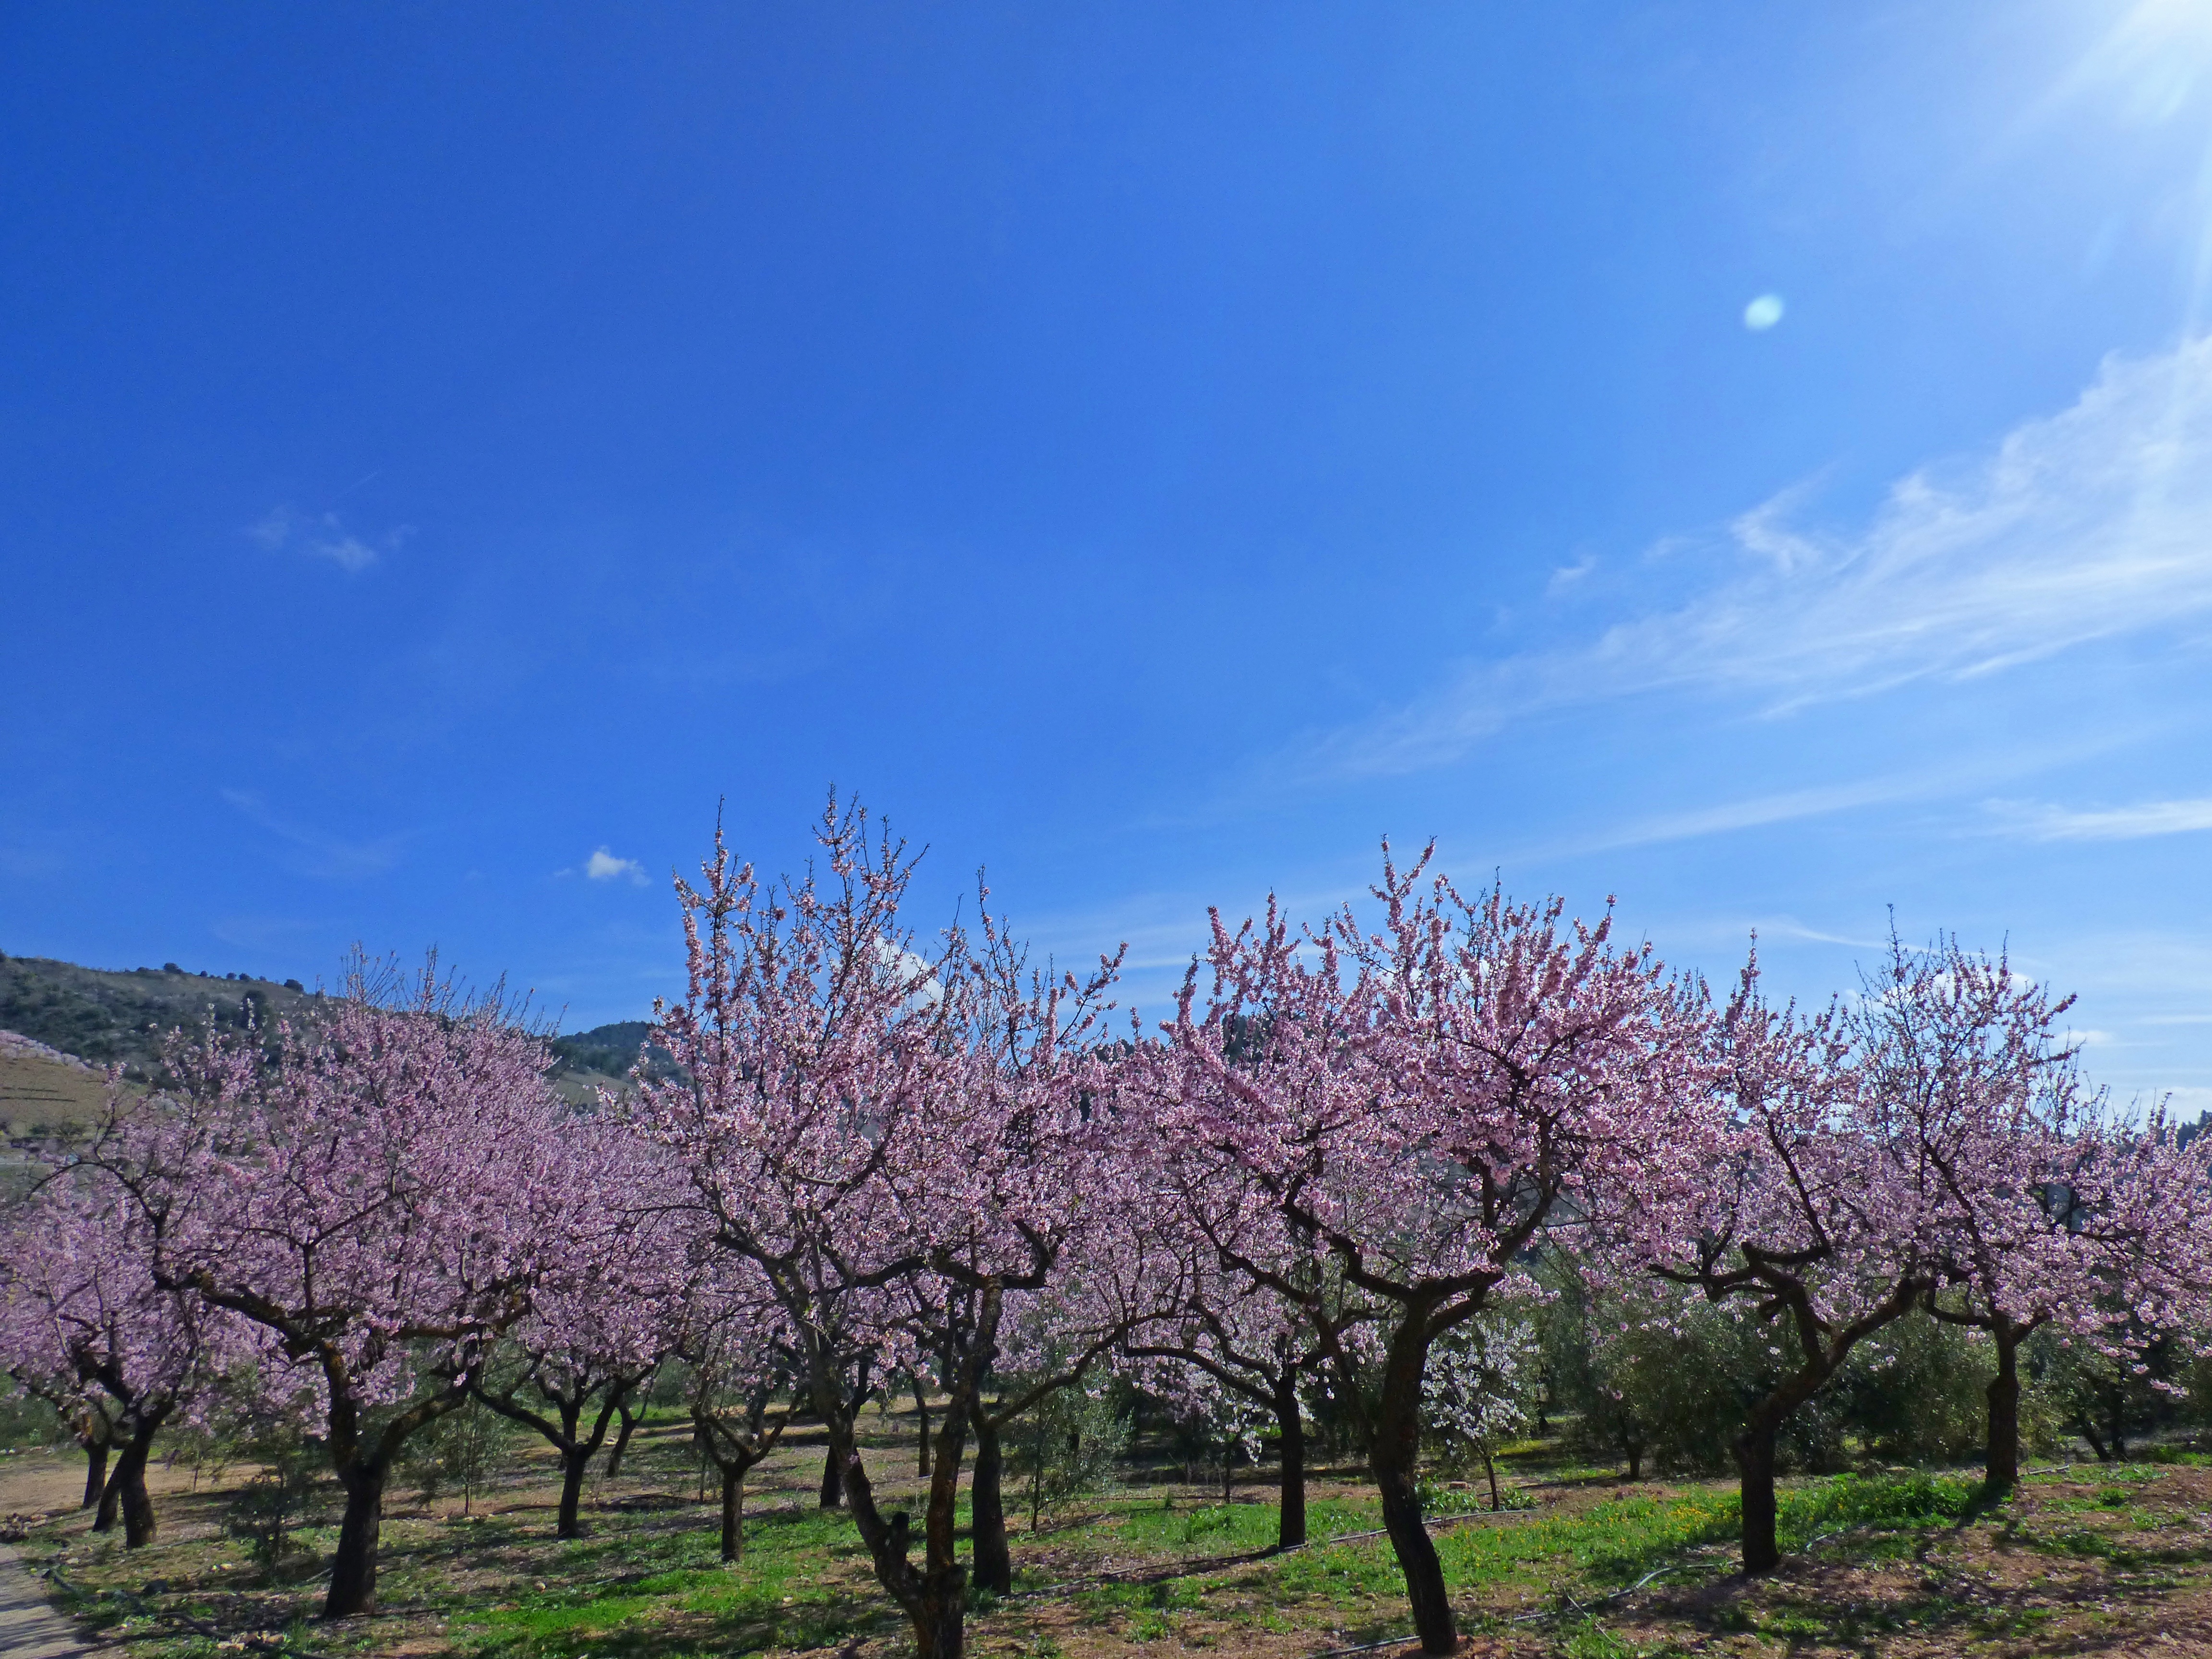
landscape, tree, branch, blossom, plant, sky, field, meadow, flower, produce, cherry blossom, almond blossom, woody plant, almond grove, flowering almond trees